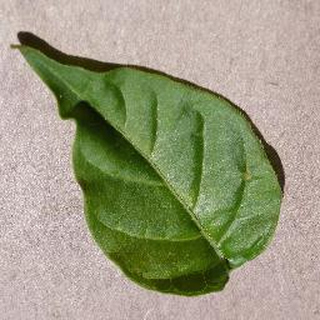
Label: healthy_bell_pepper